Star Milling and Electric Company Historic District

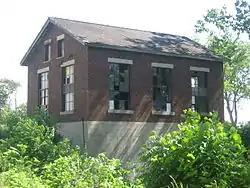
Star Mill Power Plant, May 2012

Star Milling and Electric Company Historic District, also known as Star Mill Falls and Star Gristmill, is a historic industrial complex and national historic district located in Lima Township, LaGrange County, Indiana. The district encompasses one contributing building, one contributing site, and two contributing structures. They are a small hydroelectric powerhouse (1929), two dams (1929), and the site of the original 1870 grist mill / hydroelectric generating plant. The old mill generated electric power from 1911 to 1929, and in 1930 the new powerhouse began operation.